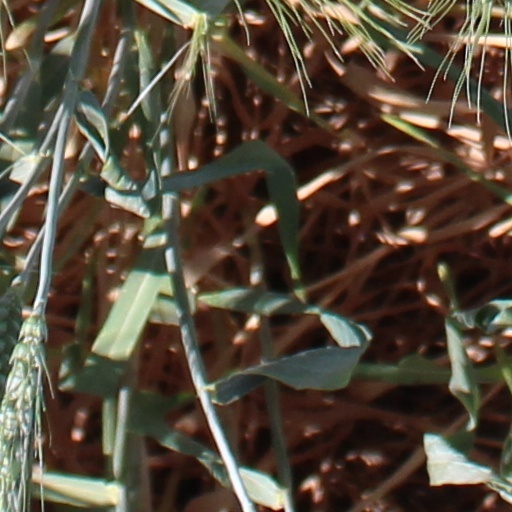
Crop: wheat